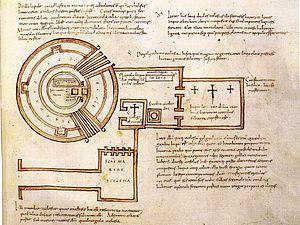
Le Saint-Sépulcre de Jérusalem au VIIè siècle d'après la description faite par Arculfe (le plus ancien plan d'architecture connu).
L'architecture paléochrétienne désigne la plus ancienne période de l'architecture chrétienne, qui s'est développée dans l'Empire romain dans l'Antiquité tardive.
Cet article concerne les événements concernant l'architecture qui se sont déroulés durant le VIIᵉ siècle :